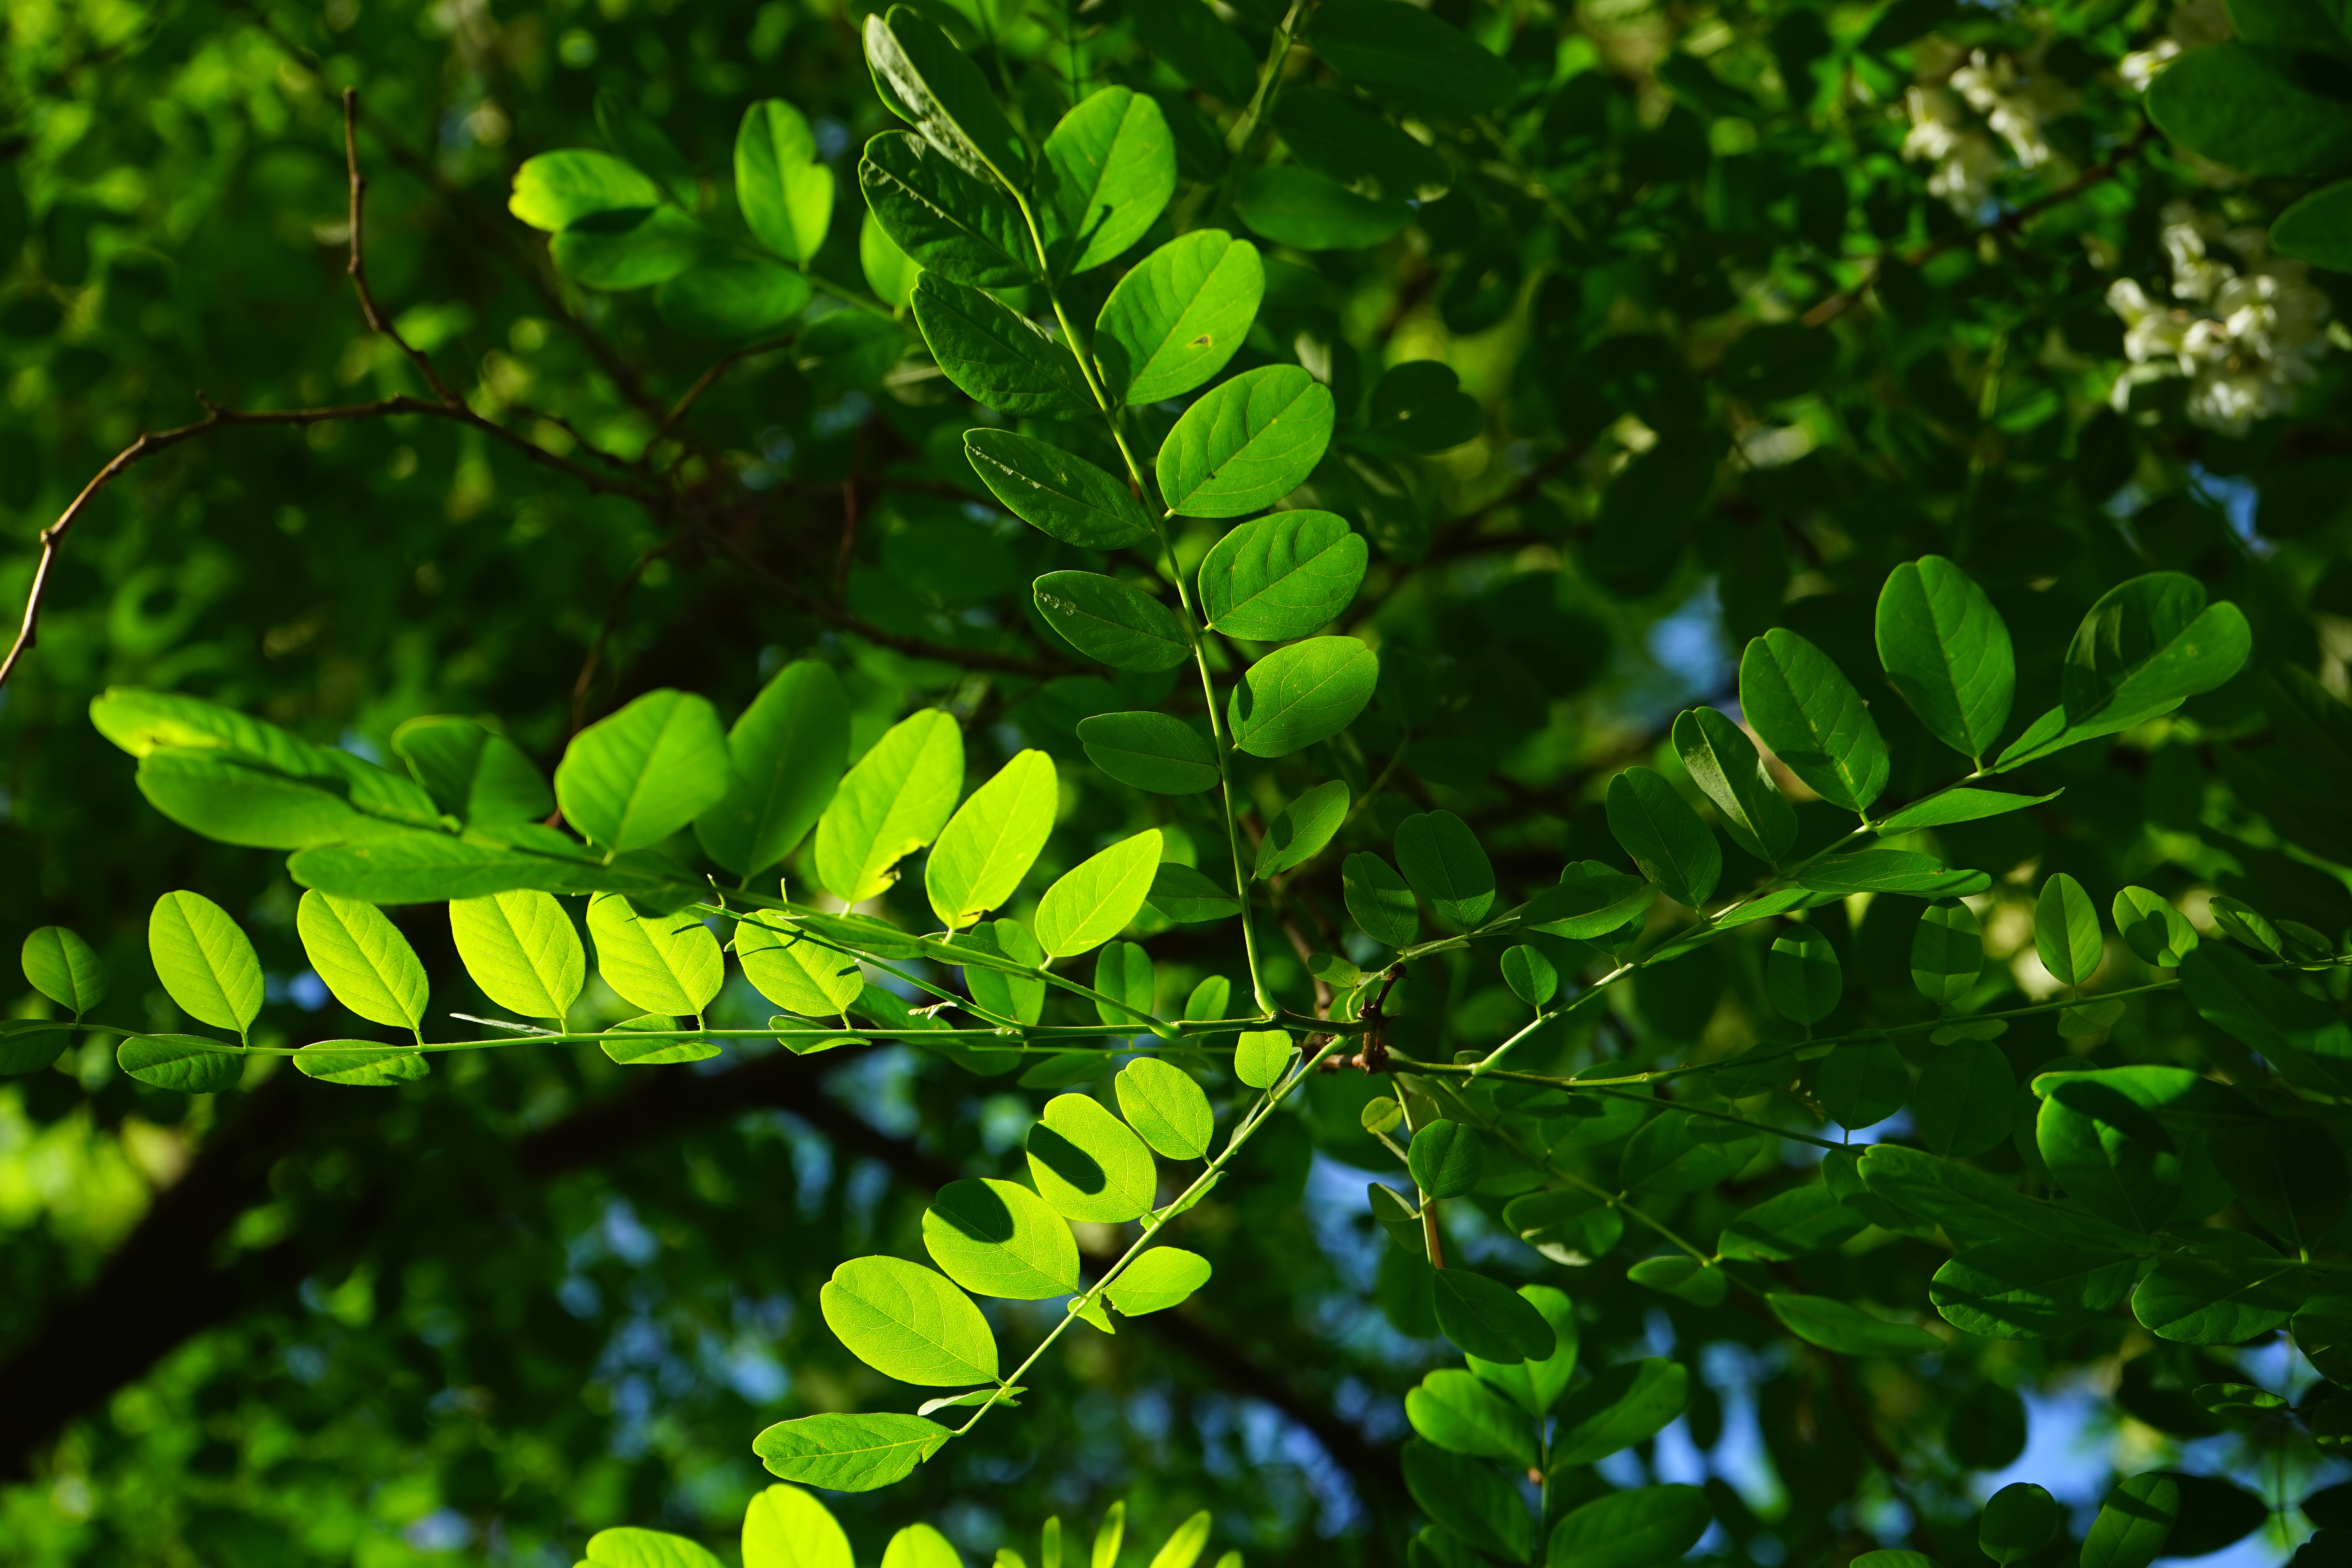
tree, nature, forest, branch, light, plant, sunlight, leaf, flower, green, jungle, produce, evergreen, botany, chlorophyll, flora, deciduous tree, leaves, translucent, shrub, rainforest, bright, deciduous, habitat, bees, filigree, light green, back light, macro photography, ornamental plant, shades of green, leaf structures, flowering plant, dark green, shine through, leaf veins, bright green, robinia pseudoacacia, robinia, summer green deciduous tree, false acacia, common maple, silver rain, early summer pasture plant, leaf green, general schotendorn, summer green, natural environment, woody plant, land plant